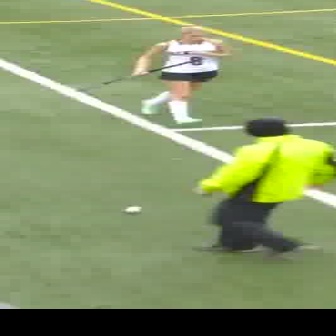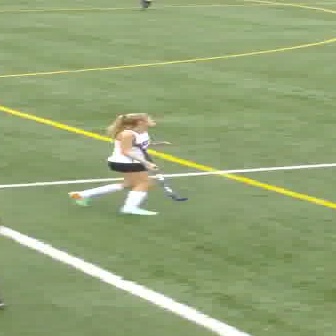
  Please identify the target specified by the bounding box [130,25,228,122] in the first image and locate it in the second image. Return the coordinates in [x_min,y_min,x_max,y_max] format.
Answer: [67,111,170,214]